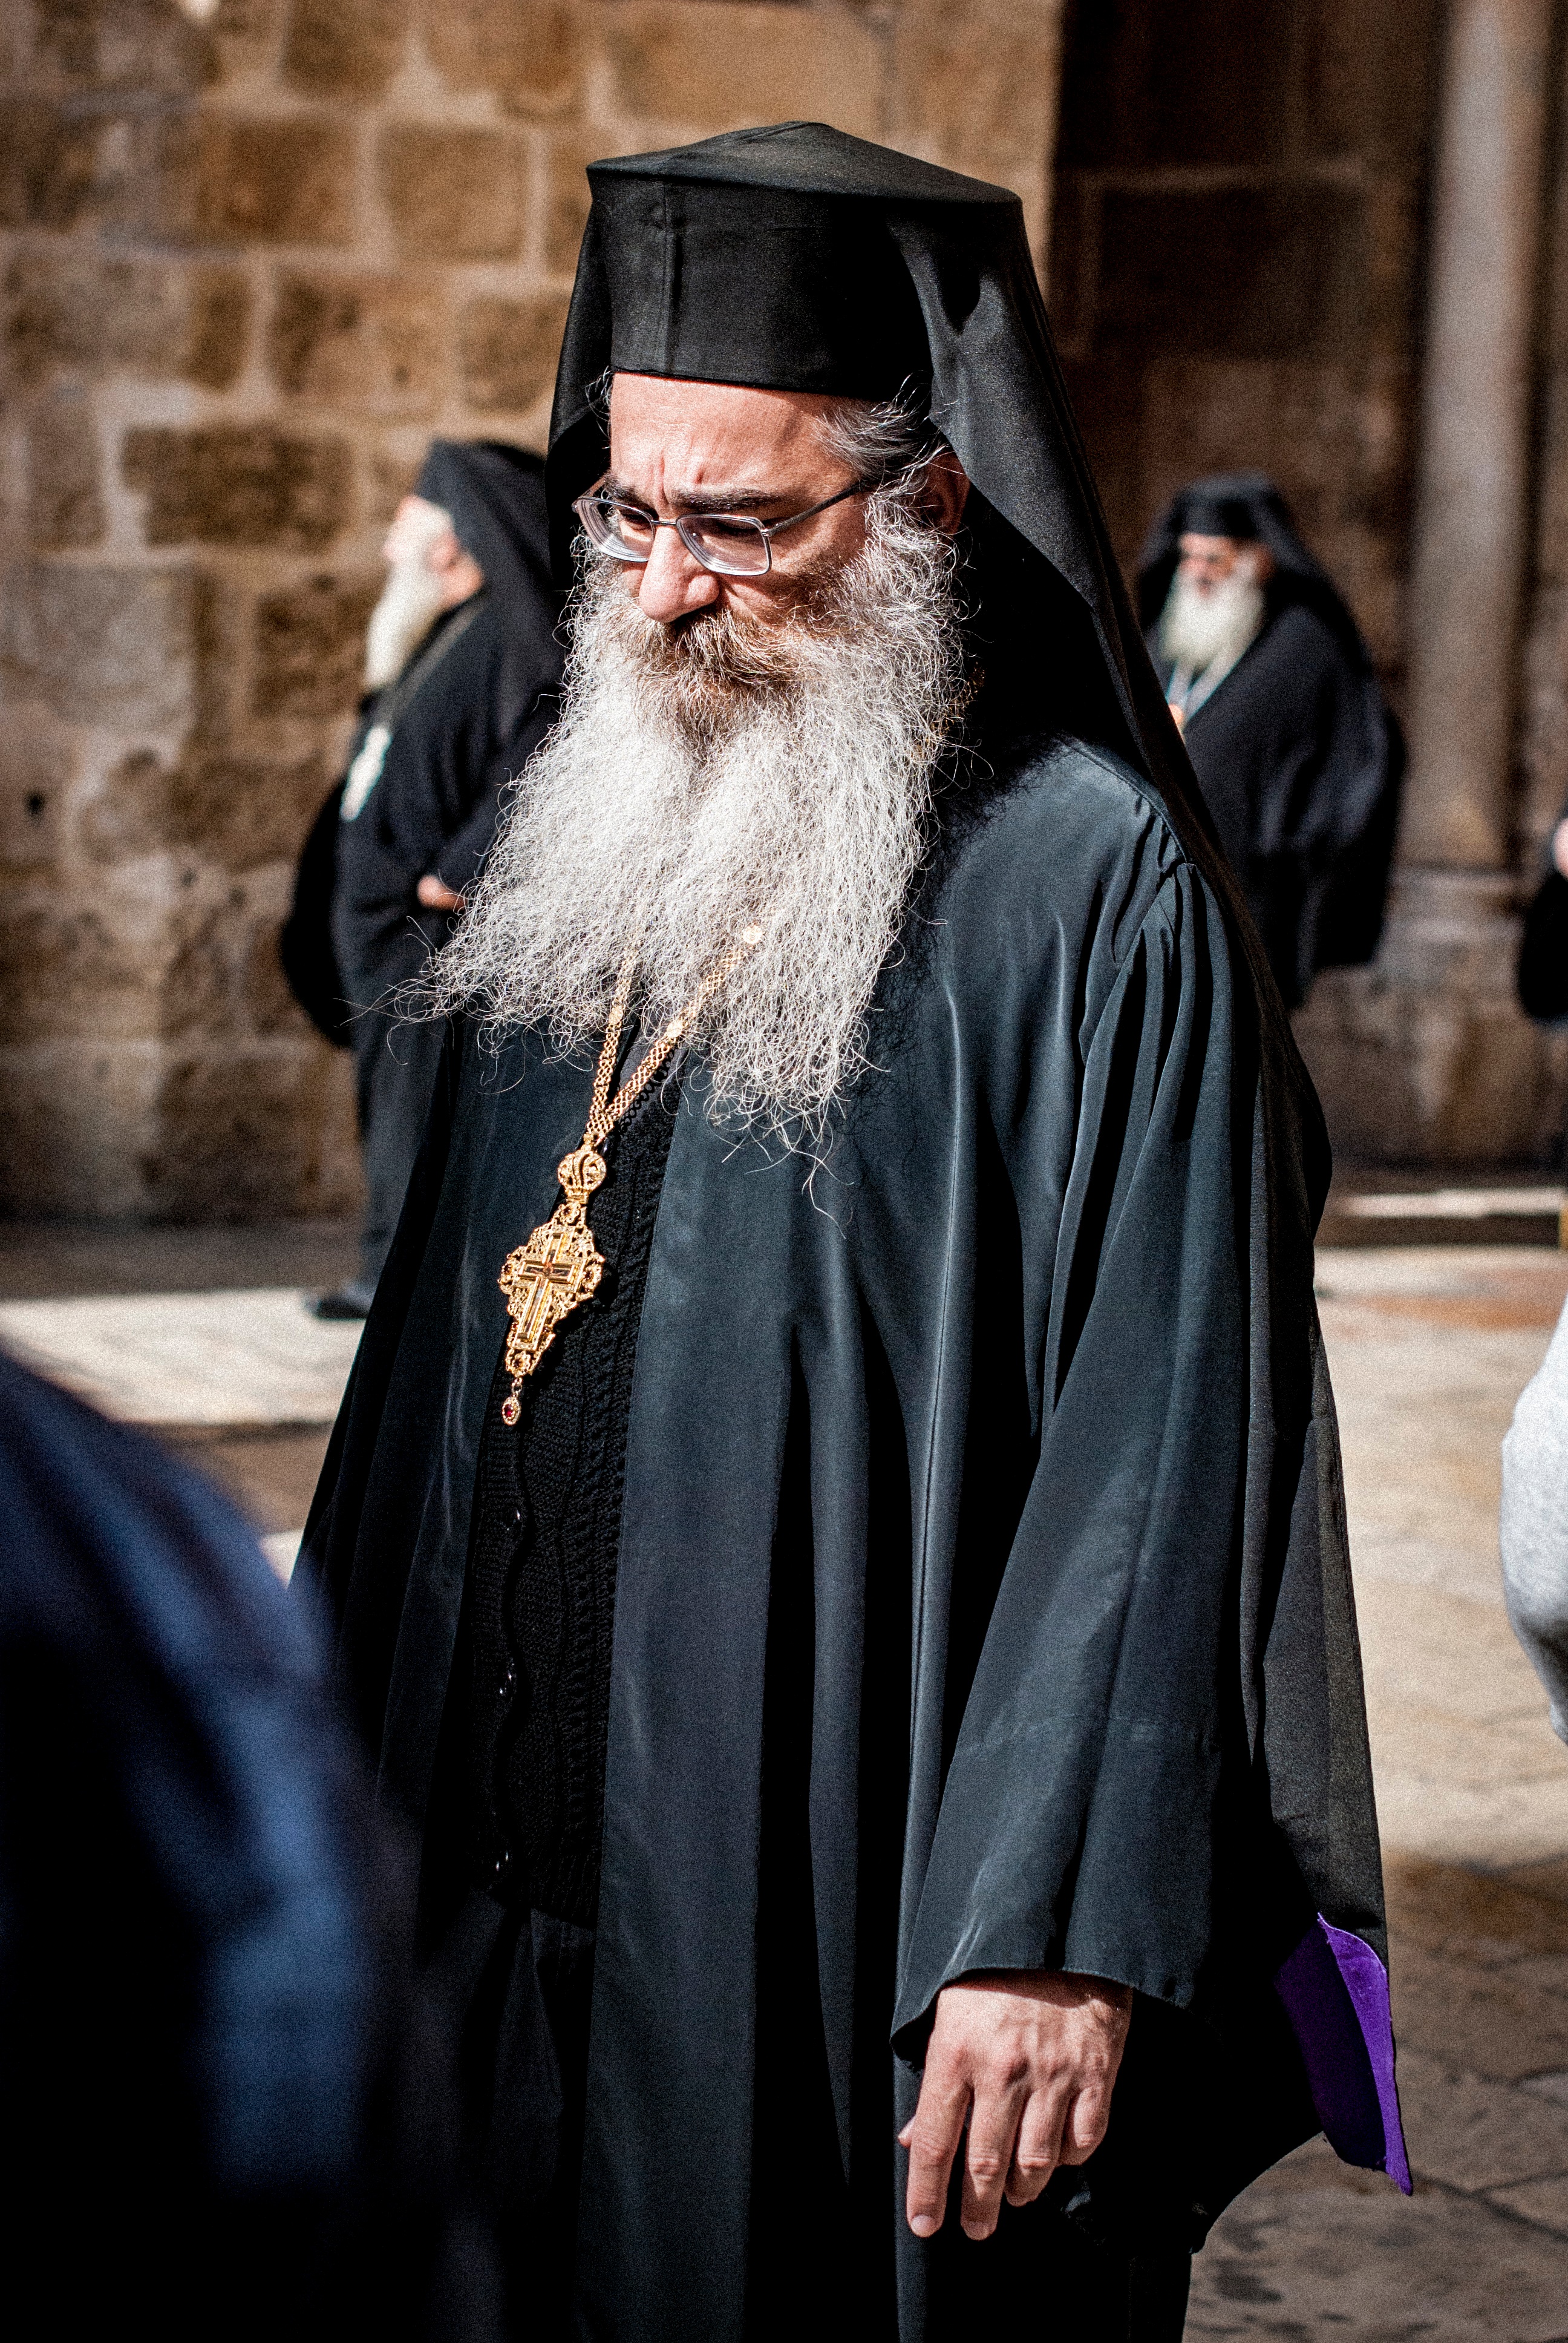
person, woman, profession, clothing, costume